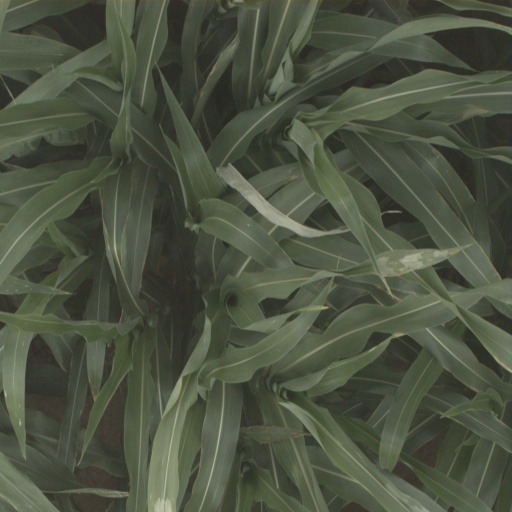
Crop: sorghum